2008 Hungarian Grand Prix

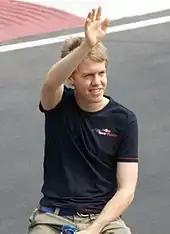
Sebastian Vettel completed minimal running during the Friday practice sessions due to a recurring problem with his Toro Rosso car's hydraulic system.

The second practice session was held in similar weather to the first; the only difference was a slightly higher peak track temperature of . During this session, Hamilton set the quickest lap time of the day, a 1:20.554; Kovalainen finished with the third-fastest time. The Renault drivers were again quick—Piquet in second and Alonso fourth—although the team's Executive Director of Engineering, Pat Symonds, admitted both cars were running with slightly lower fuel loads than normal, improving their performance. Räikkönen and Massa slipped to fifth and sixth respectively, their best times one-thousandth of a second apart. They were ahead of Heidfeld, Kubica, Trulli and Williams driver Nico Rosberg. Vettel's car was still suffering from the hydraulics problem and he completed just five laps, again setting the slowest time of the session.